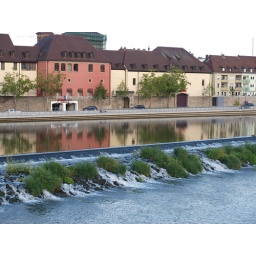
The pastel coloured houses in Wurzburg, Germany, reflected beautifully in the water of the river.